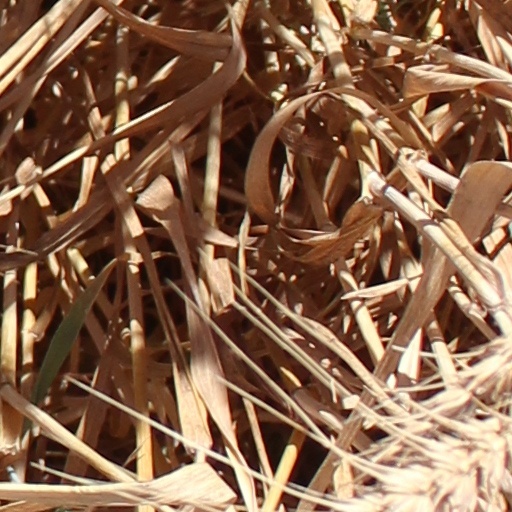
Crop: wheat